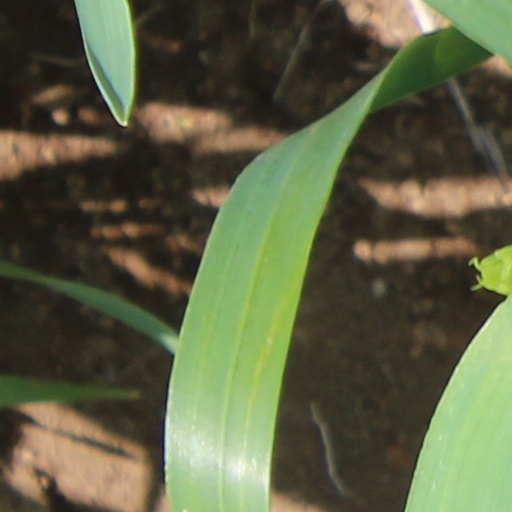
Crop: wheat